Cap Gemini SDM

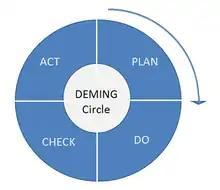
The Deming circle, which since the 1980s forms the basis of any software project management process.

SDM2 was a revised version of SDM that attempted to solve a basic problem that occurred often in SDM projects; the delivered system failed to meet the customer requirements. Though any number of specific reasons for this could arise, the basic waterfall method used in SDM was a recipe for this problem due to the relatively large amount of time spent by development teams between the Definition Study and the Implementation phases. It was during the design phases that the project often became out of sync with customer requirements.